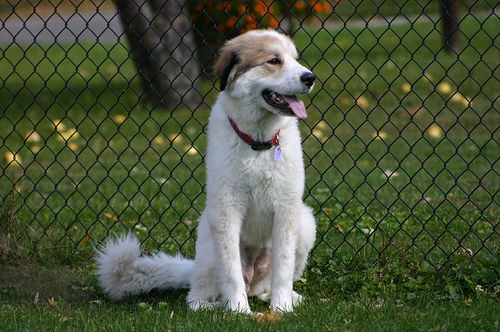
Breed: great pyrenees